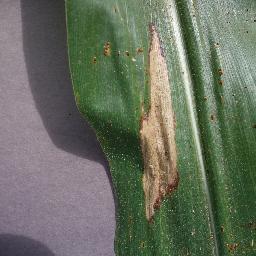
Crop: corn
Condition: (maize)_northern_blight